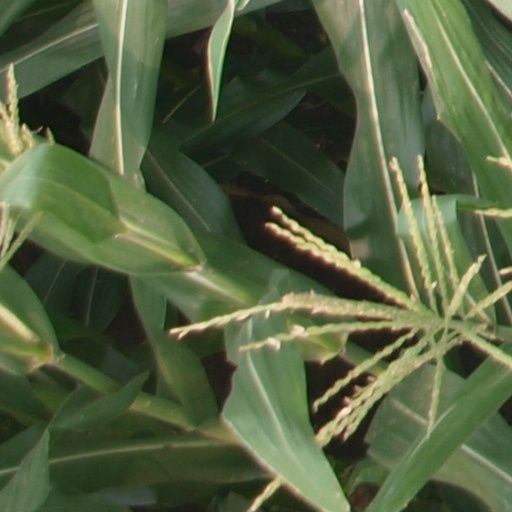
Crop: maize; corn